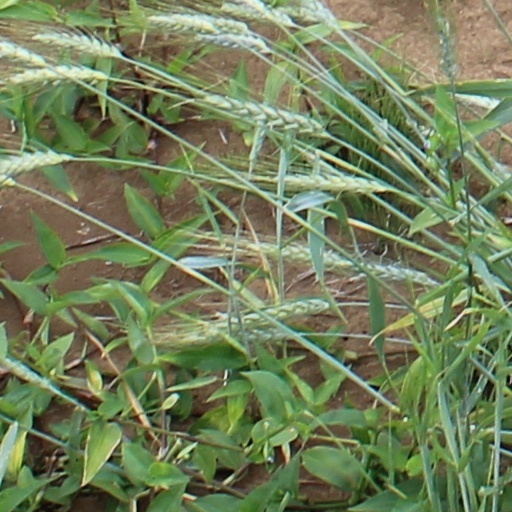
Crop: wheat